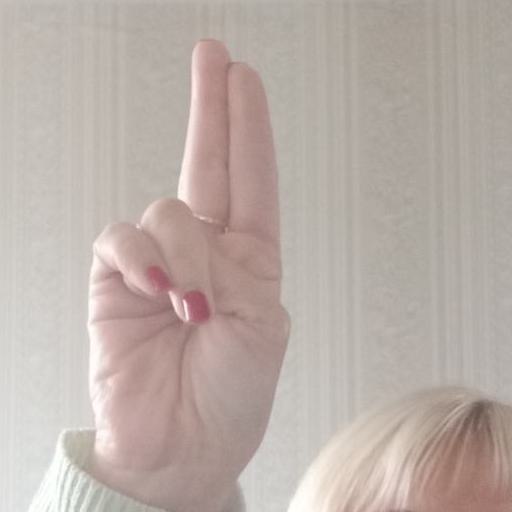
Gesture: two_up